Saint-Germain-du-Corbéis

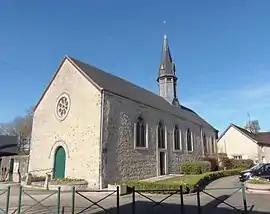
The church in Saint-Germain-du-Corbéis

Saint-Germain-du-Corbéis is a commune in the Orne department in north-western France.